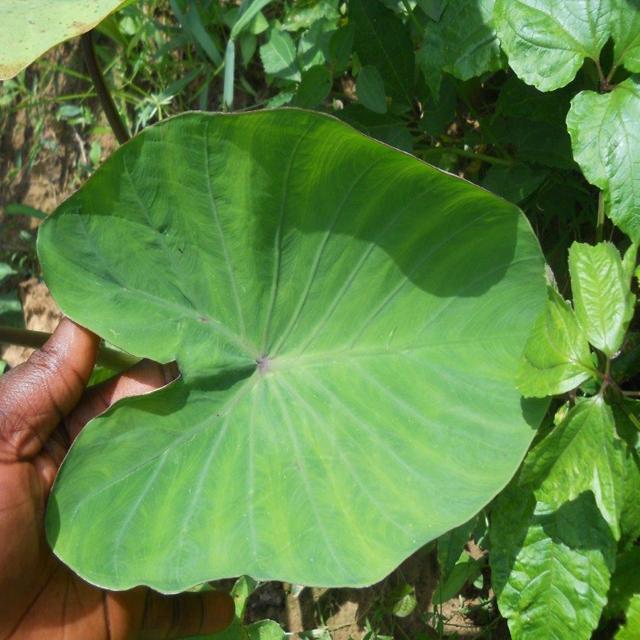
Label: Healthy